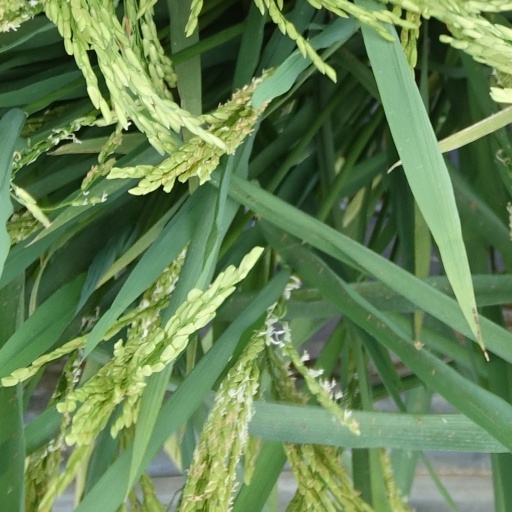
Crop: rice